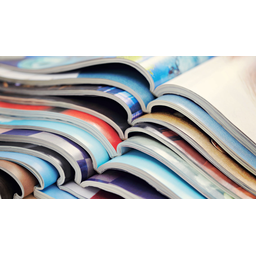
Label: paper